Bret Hart

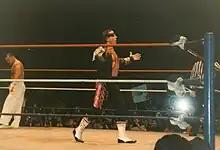
Hart posing for the crowd with his arms open

Three days after Hart's title loss, Diesel defeated Backlund in eight seconds with a jackknife powerbomb to become the new WWF Champion. By 1995, Hart was focusing on projects outside the business, such as acting, and shifted to the number two face in the company, behind Diesel. Hart challenged for Diesel's WWF Championship at the 1995 Royal Rumble, in a match that was continually marred by outside interference and ruled a draw. Both men embraced in a display of sportsmanship after the match. In a rematch from Survivor Series, Hart defeated Bob Backlund in an "I Quit" match at WrestleMania XI. Hart was critical with the match against Backlund, claiming it was "probably my worst pay-per-view match I ever had". Hart would be the focal point of the first event in the In Your House pay-per-view series, competing in two matches at In Your House 1. He defeated Hakushi in the first match of the in Your House series. Hart's acclaimed feud with Jerry Lawler was reignited at the event when Lawler defeated Hart due to Hakushi's (now Lawler's protégé) interference. Hart beat Lawler in a "Kiss My Foot" match at King of the Ring, and defeated Lawler's kayfabe dentist, Isaac Yankem, by disqualification at SummerSlam 1995. Their King of the Ring match ended with Hart shoving his foot into Lawler's mouth, then forcing Lawler to kiss his own foot. Although Hart was victorious in their in-ring feud, Lawler remained strongly opposed to Hart as a commentator, and would routinely encourage Hart's opponents during matches; it would not be until Over the Limit, sixteen years later, that both men would finally bury the hatchet. After disposing of Lawler, Hart engaged in a three-month feud with Jean-Pierre Lafitte, who would be stealing the mirrored sunglasses from fans at ringside and his trademark leather jacket. At In Your House 3, Hart defeated Lafitte, to end the feud. Hart shifted his focus back to the WWF Championship, defeating Diesel in a no disqualification match at Survivor Series to commence his third reign.